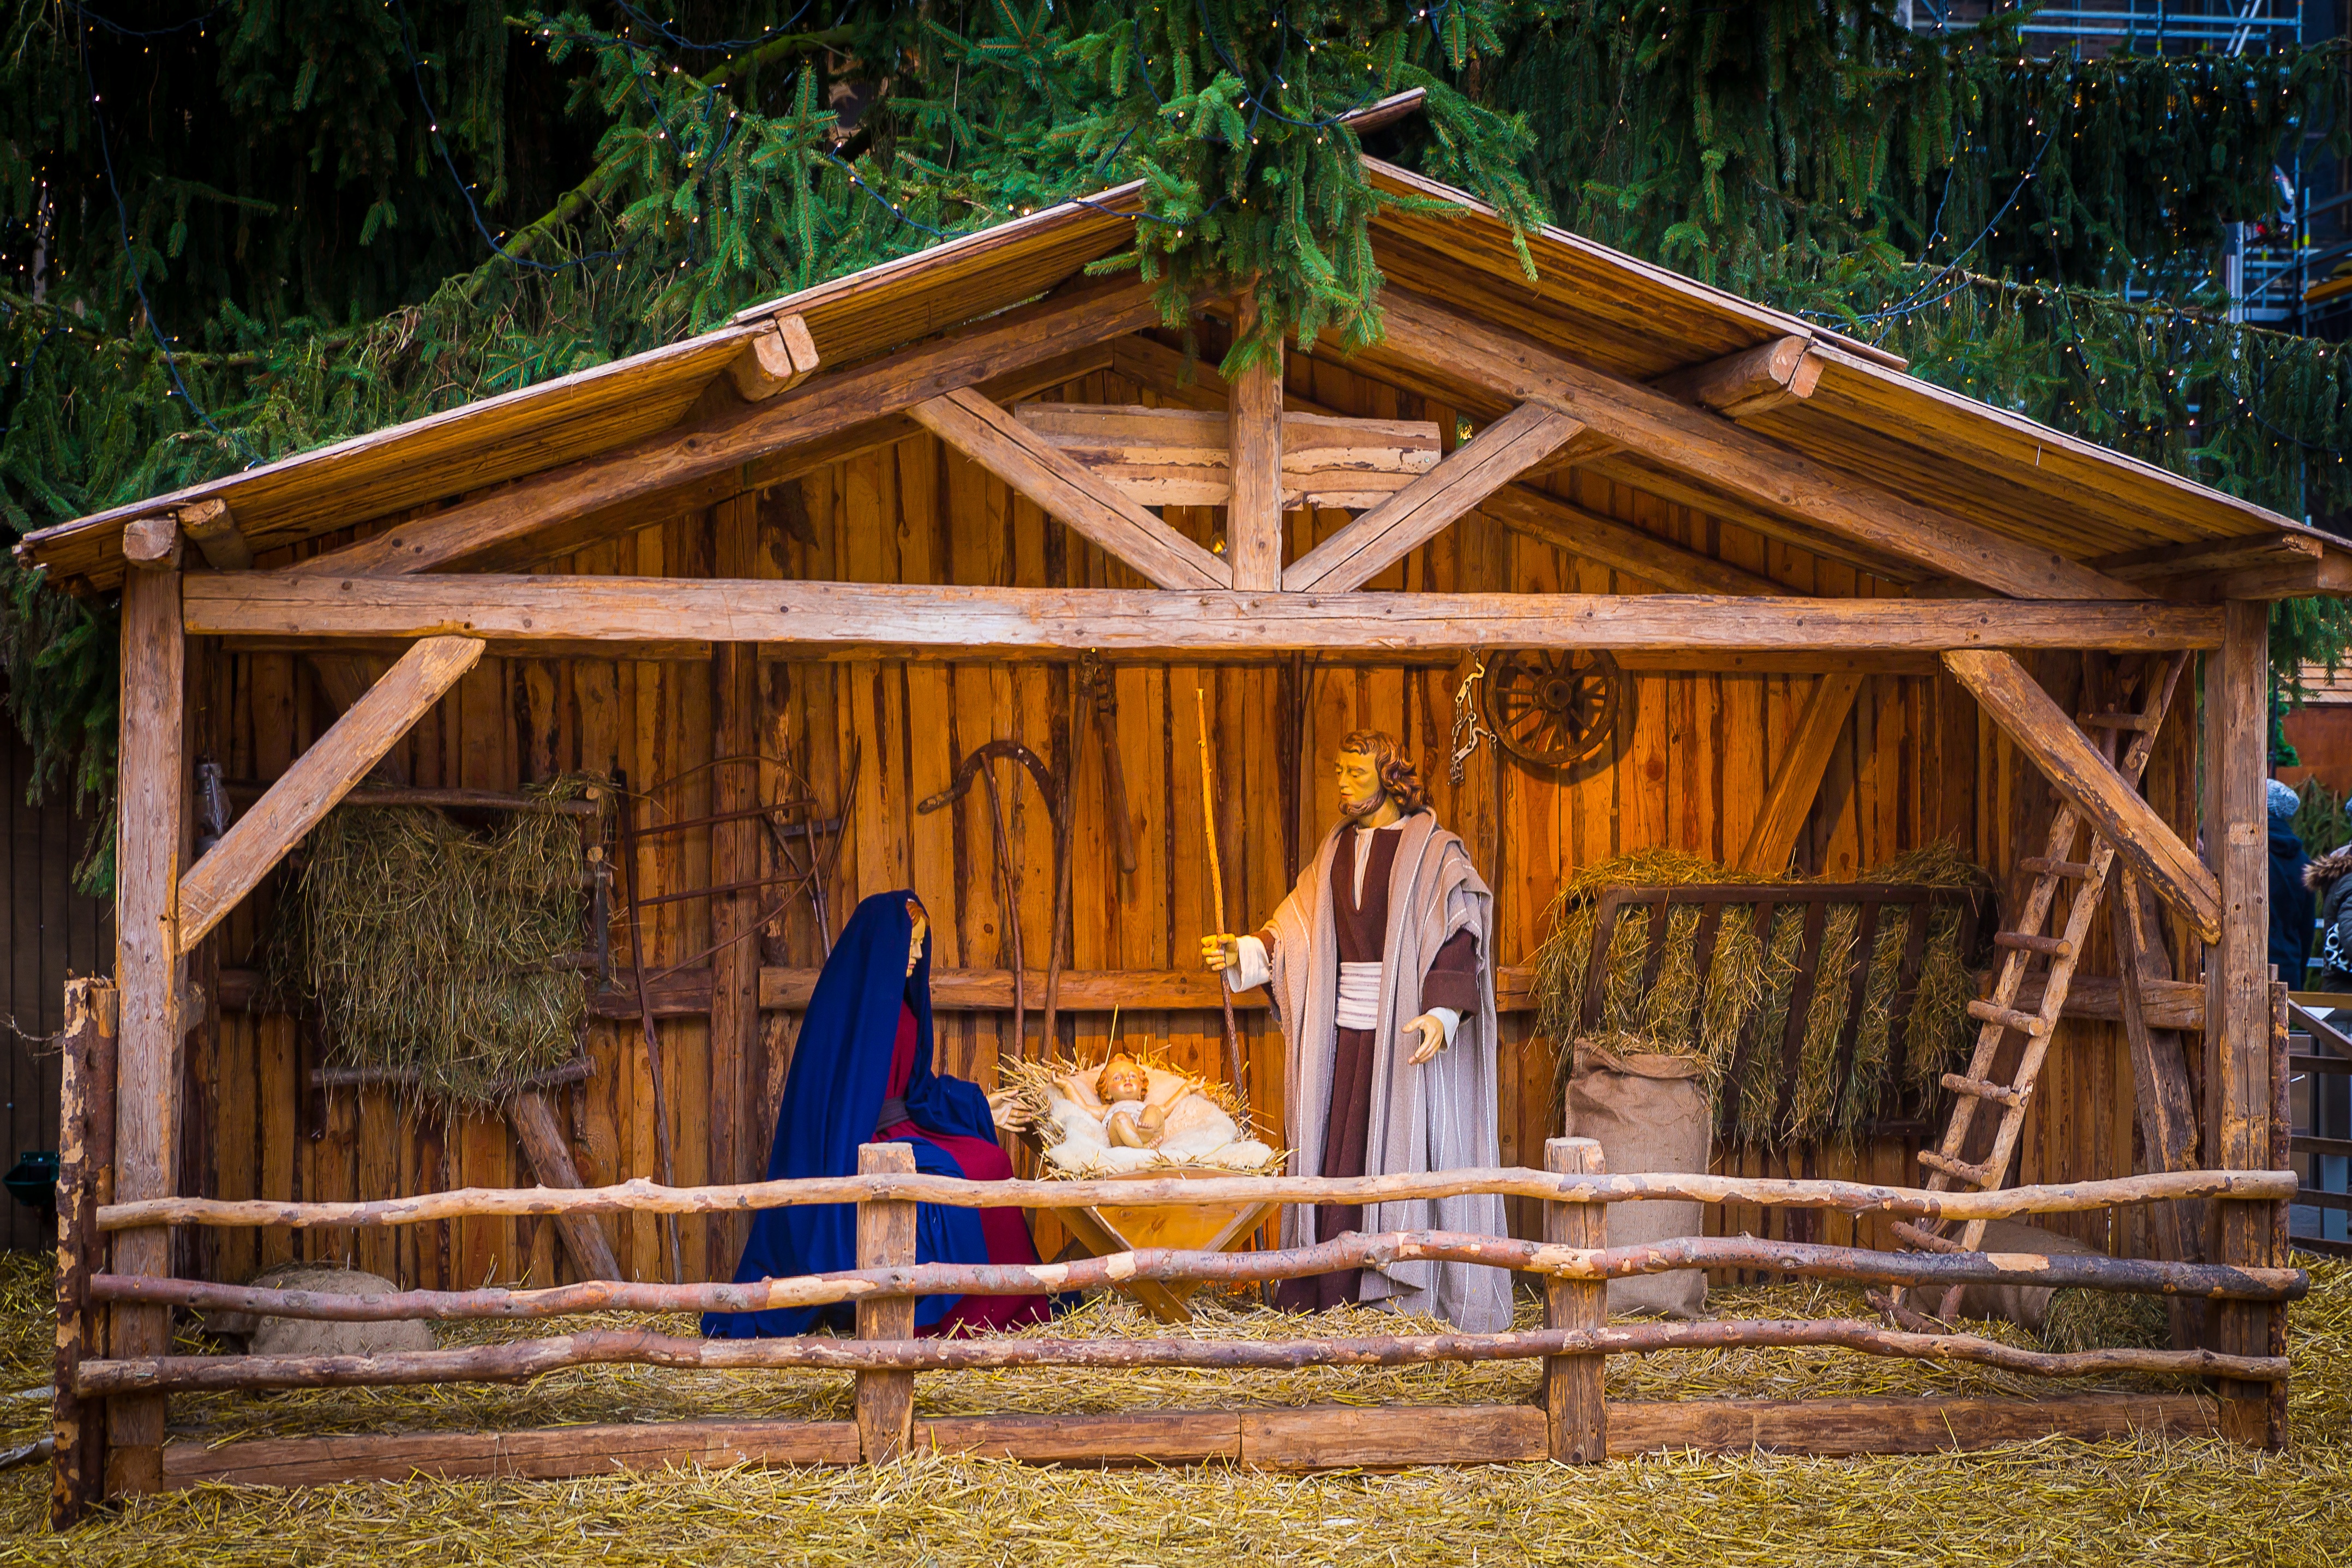
wood, building, shed, hut, shack, cottage, christmas, advent, christmas time, father christmas, stall, maria, crib, joseph, christmas market, log cabin, manger, ulm, christmas story, bethlehem, nativity scene, christmas crib figures, outdoor structure